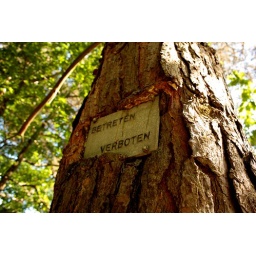
sign in a tree